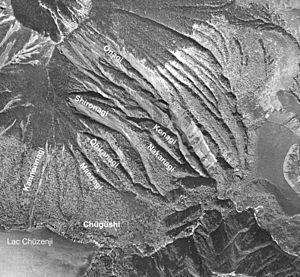
Japon
Le mont Nantai est une montagne du Japon située à Nikkō, sur l'île de Honshū, au nord de l'agglomération de Tokyo. Ce stratovolcan haut de 2 486 mètres fait partie du complexe volcanique des monts Nikkō dans le parc national de Nikkō.